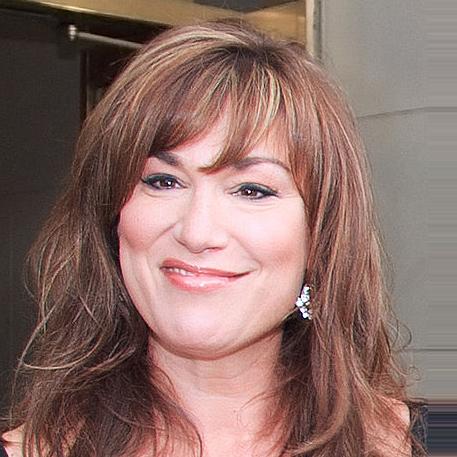
Age: 50